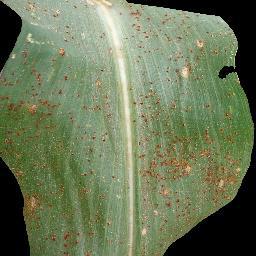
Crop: corn
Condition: (maize)_common_rust